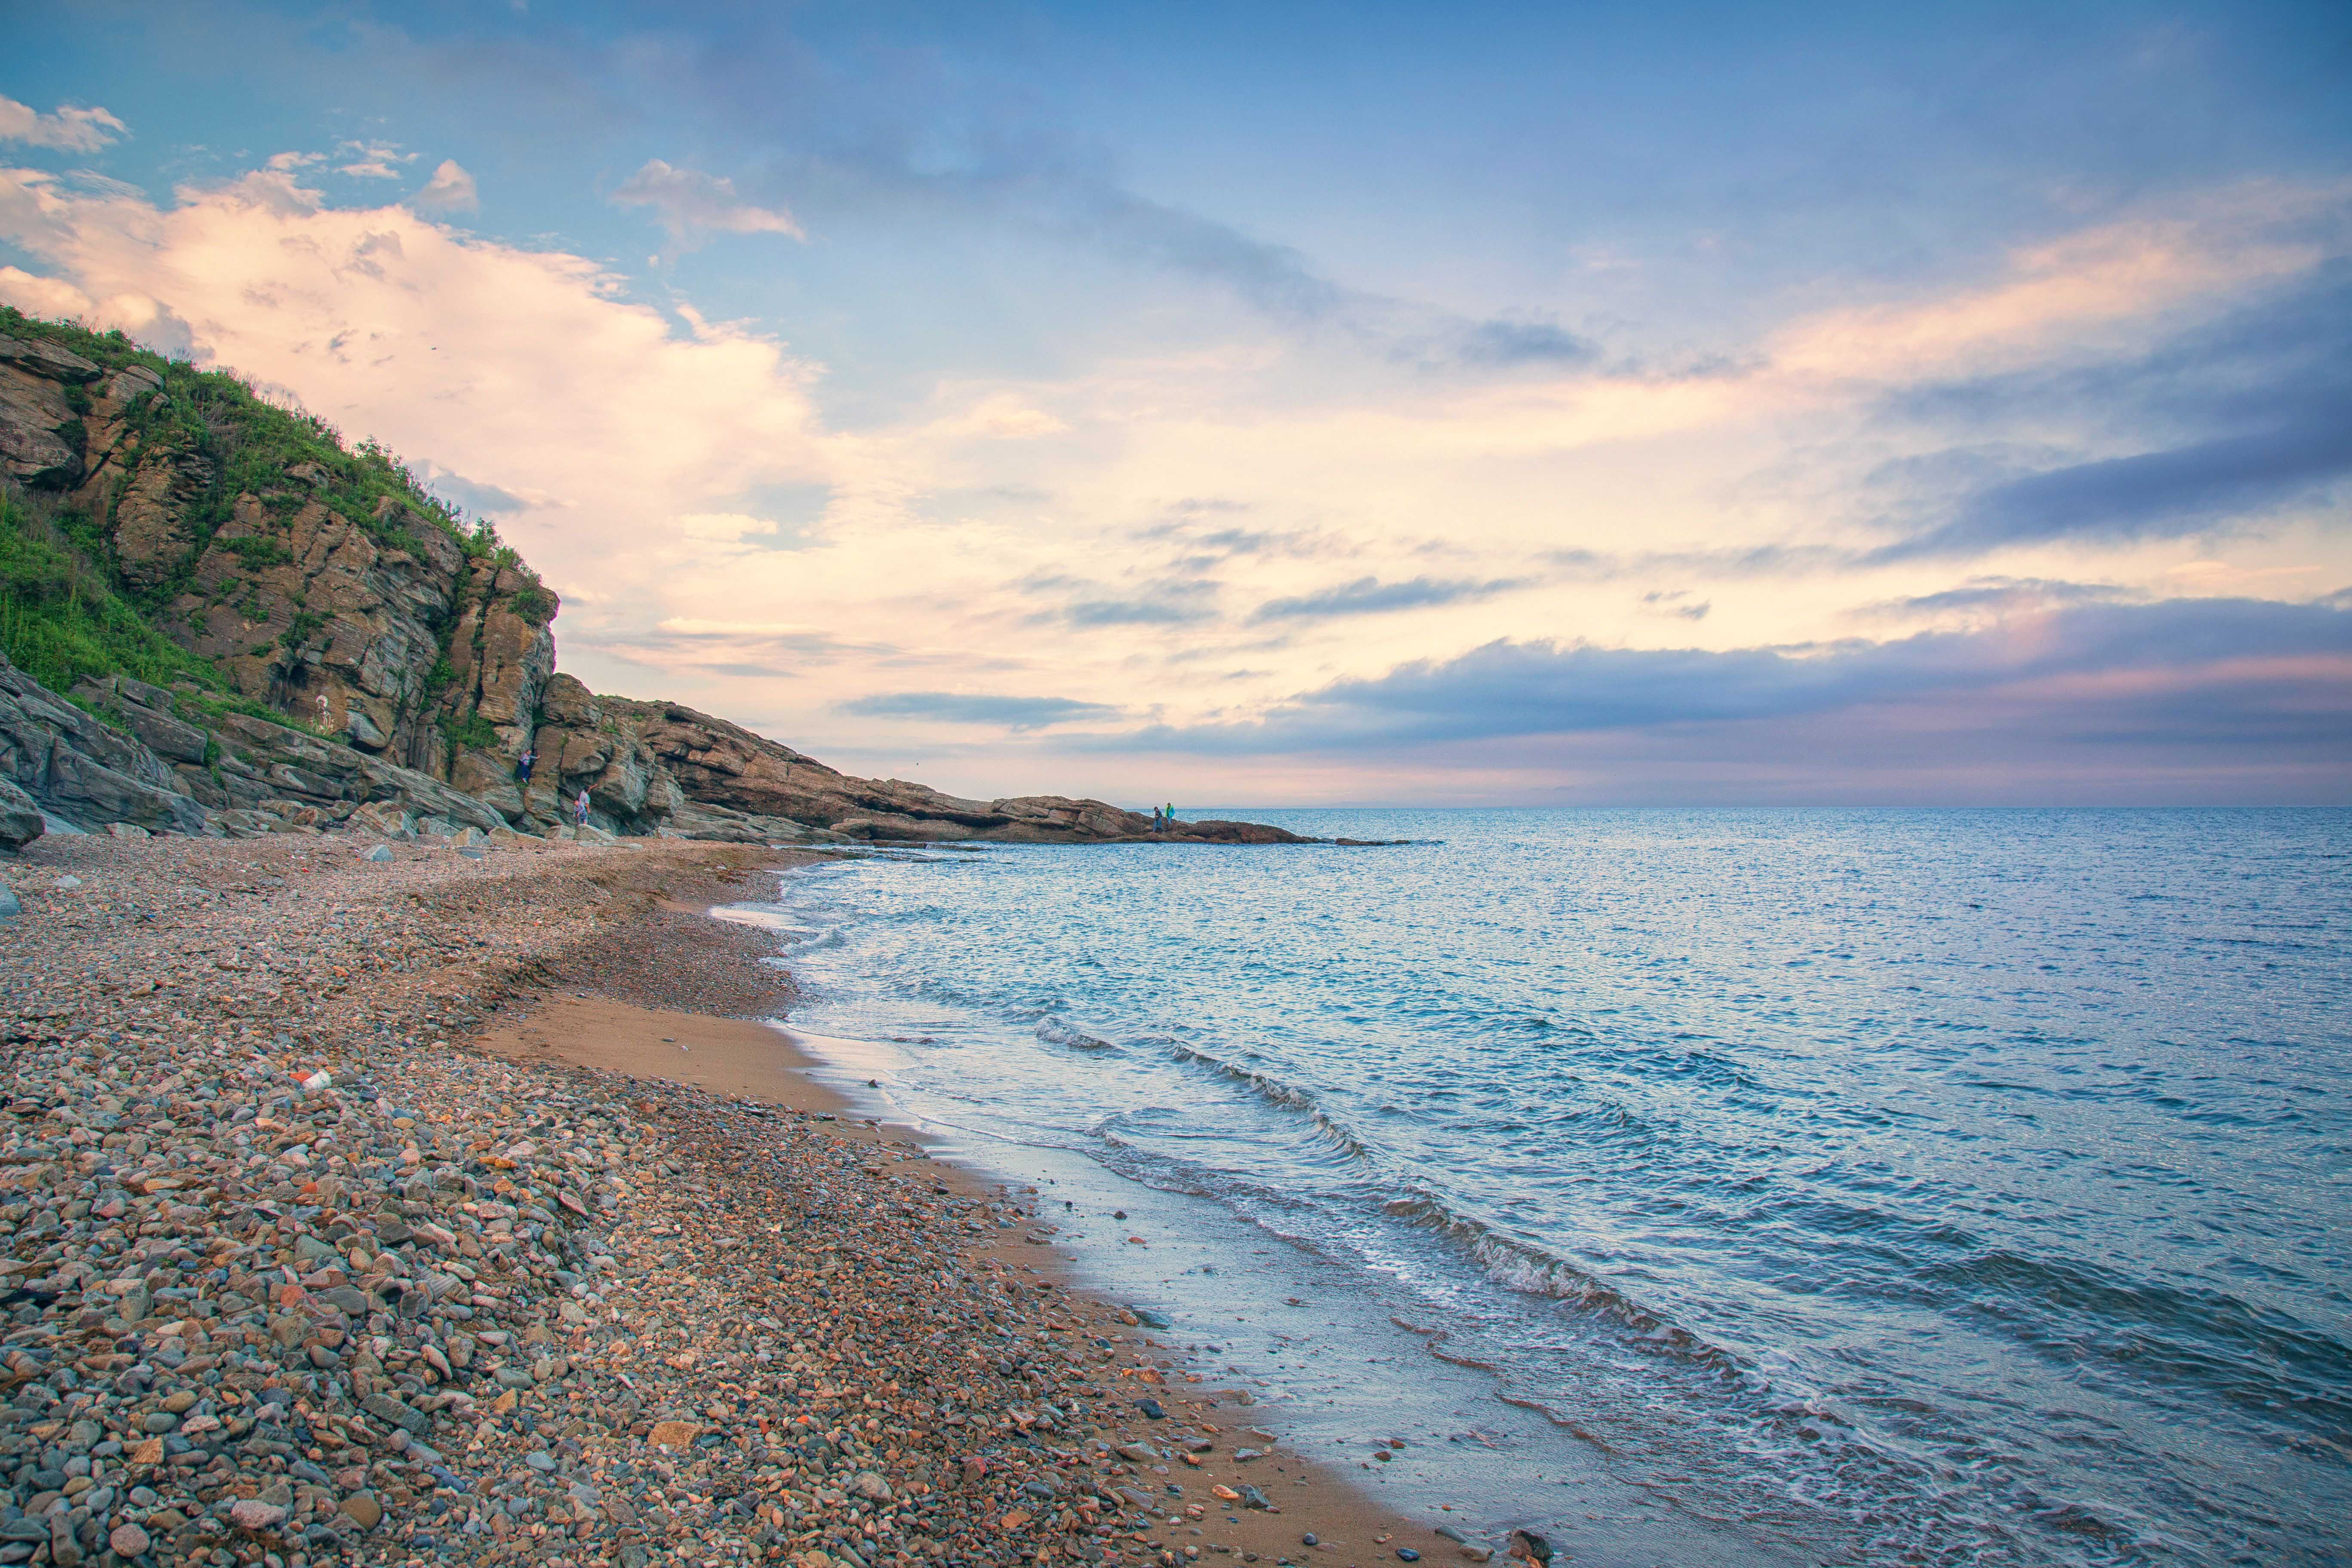
beach, landscape, sea, coast, sand, rock, ocean, horizon, cloud, sky, sunset, shore, wave, stone, vacation, cliff, dusk, cove, bay, blue, tourism, terrain, body of water, russia, cape, landform, wind wave